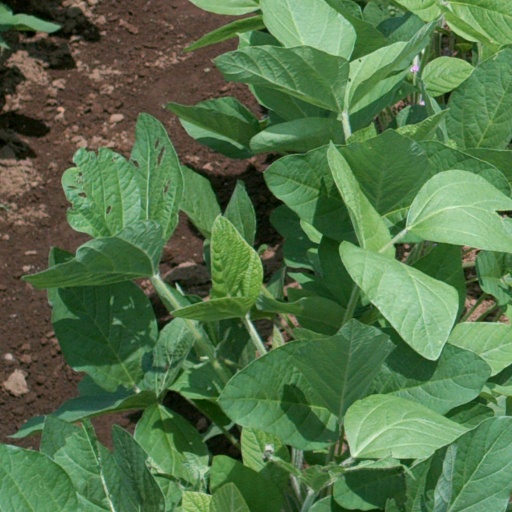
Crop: soybean